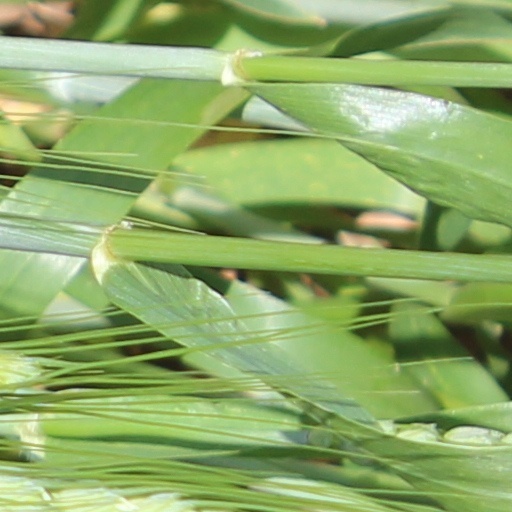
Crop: wheat